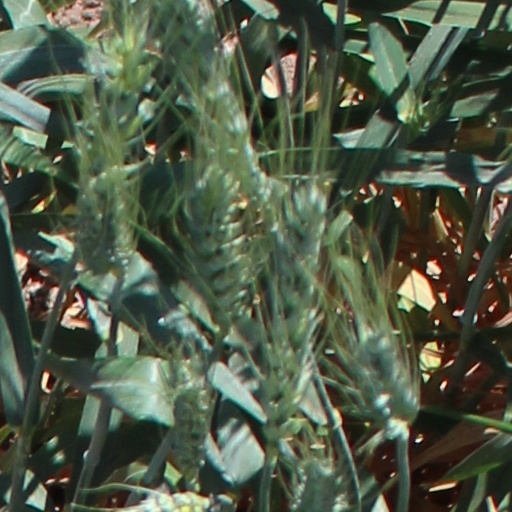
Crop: wheat